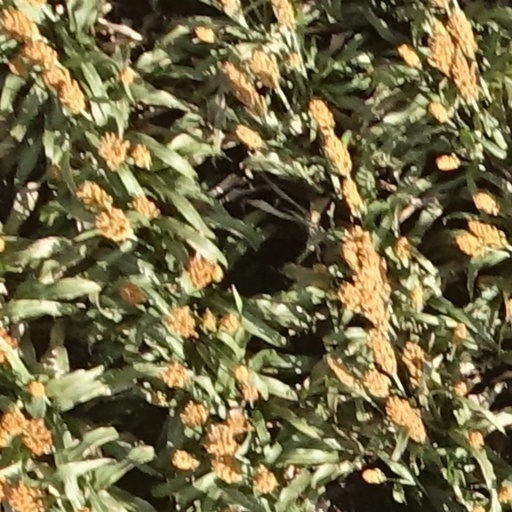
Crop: sorghum